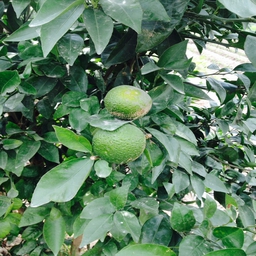
Plant part: fruit
Disease: greening